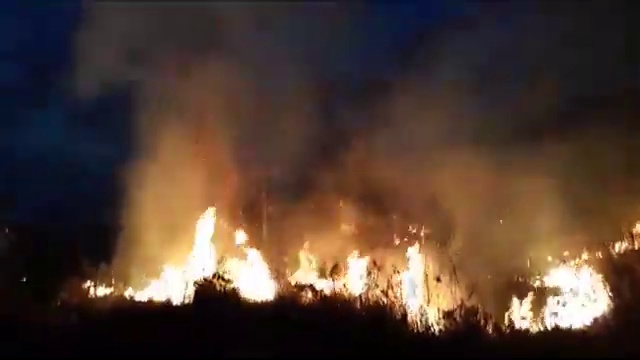
Fire: yes
Smoke: yes